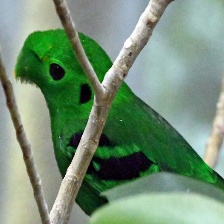
Species: GREEN BROADBILL
Scientific name: CALYPTOMENA VIRIDIS